Air transports of heads of state and government

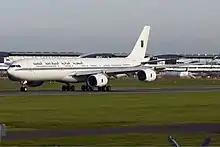
The Airbus A340-500 used by the Algerian Government, the largest aircraft currently in its fleet.

The Czech Air Force operates two Airbus A319CJs, and Mil Mi-8 helicopters for VIP transport, primarily that of the President, Prime Minister, and members of Government and Parliament of the Czech Republic.